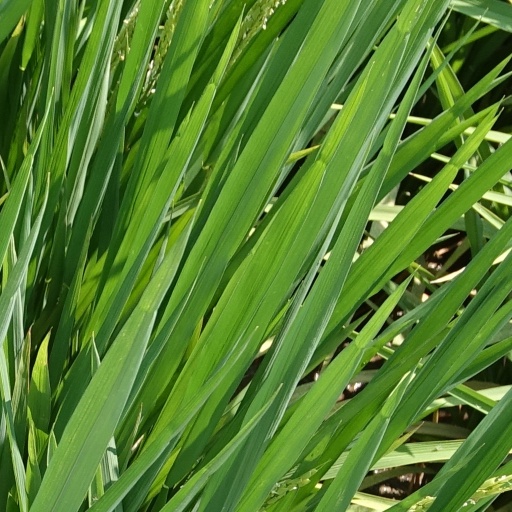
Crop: rice